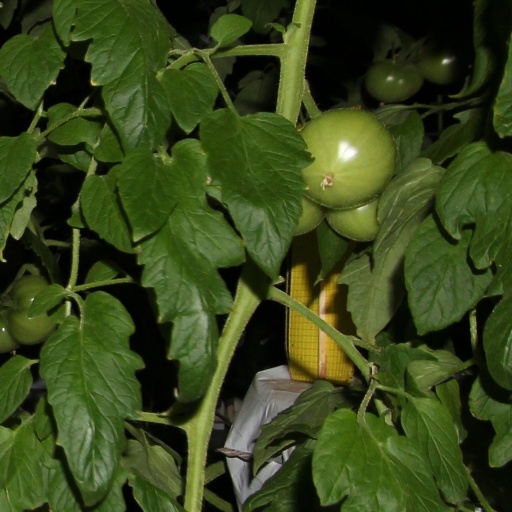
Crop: tomato